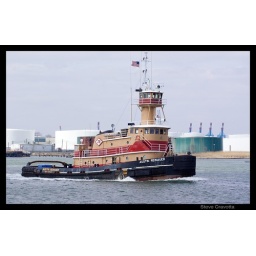
Tug boat Austin Reinauer cruising down the Kill van Kull in Staten Island N.Y.